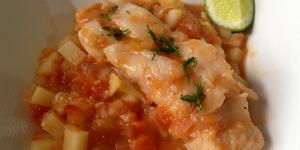
merluza a la cazuela